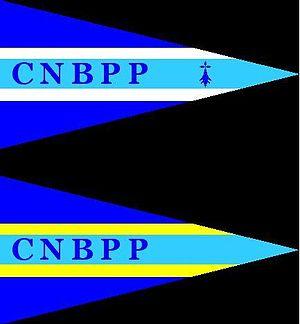
Pavillons du club nautique
Le cercle nautique La Baule Le Pouliguen Pornichet est un club de voile fondé en 1872 au Pouliguen sur la Côte d'Amour en Loire-Atlantique.